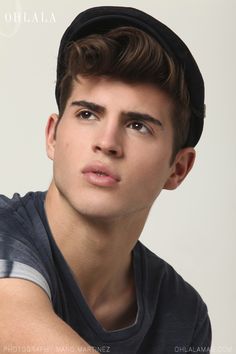
Gender: men